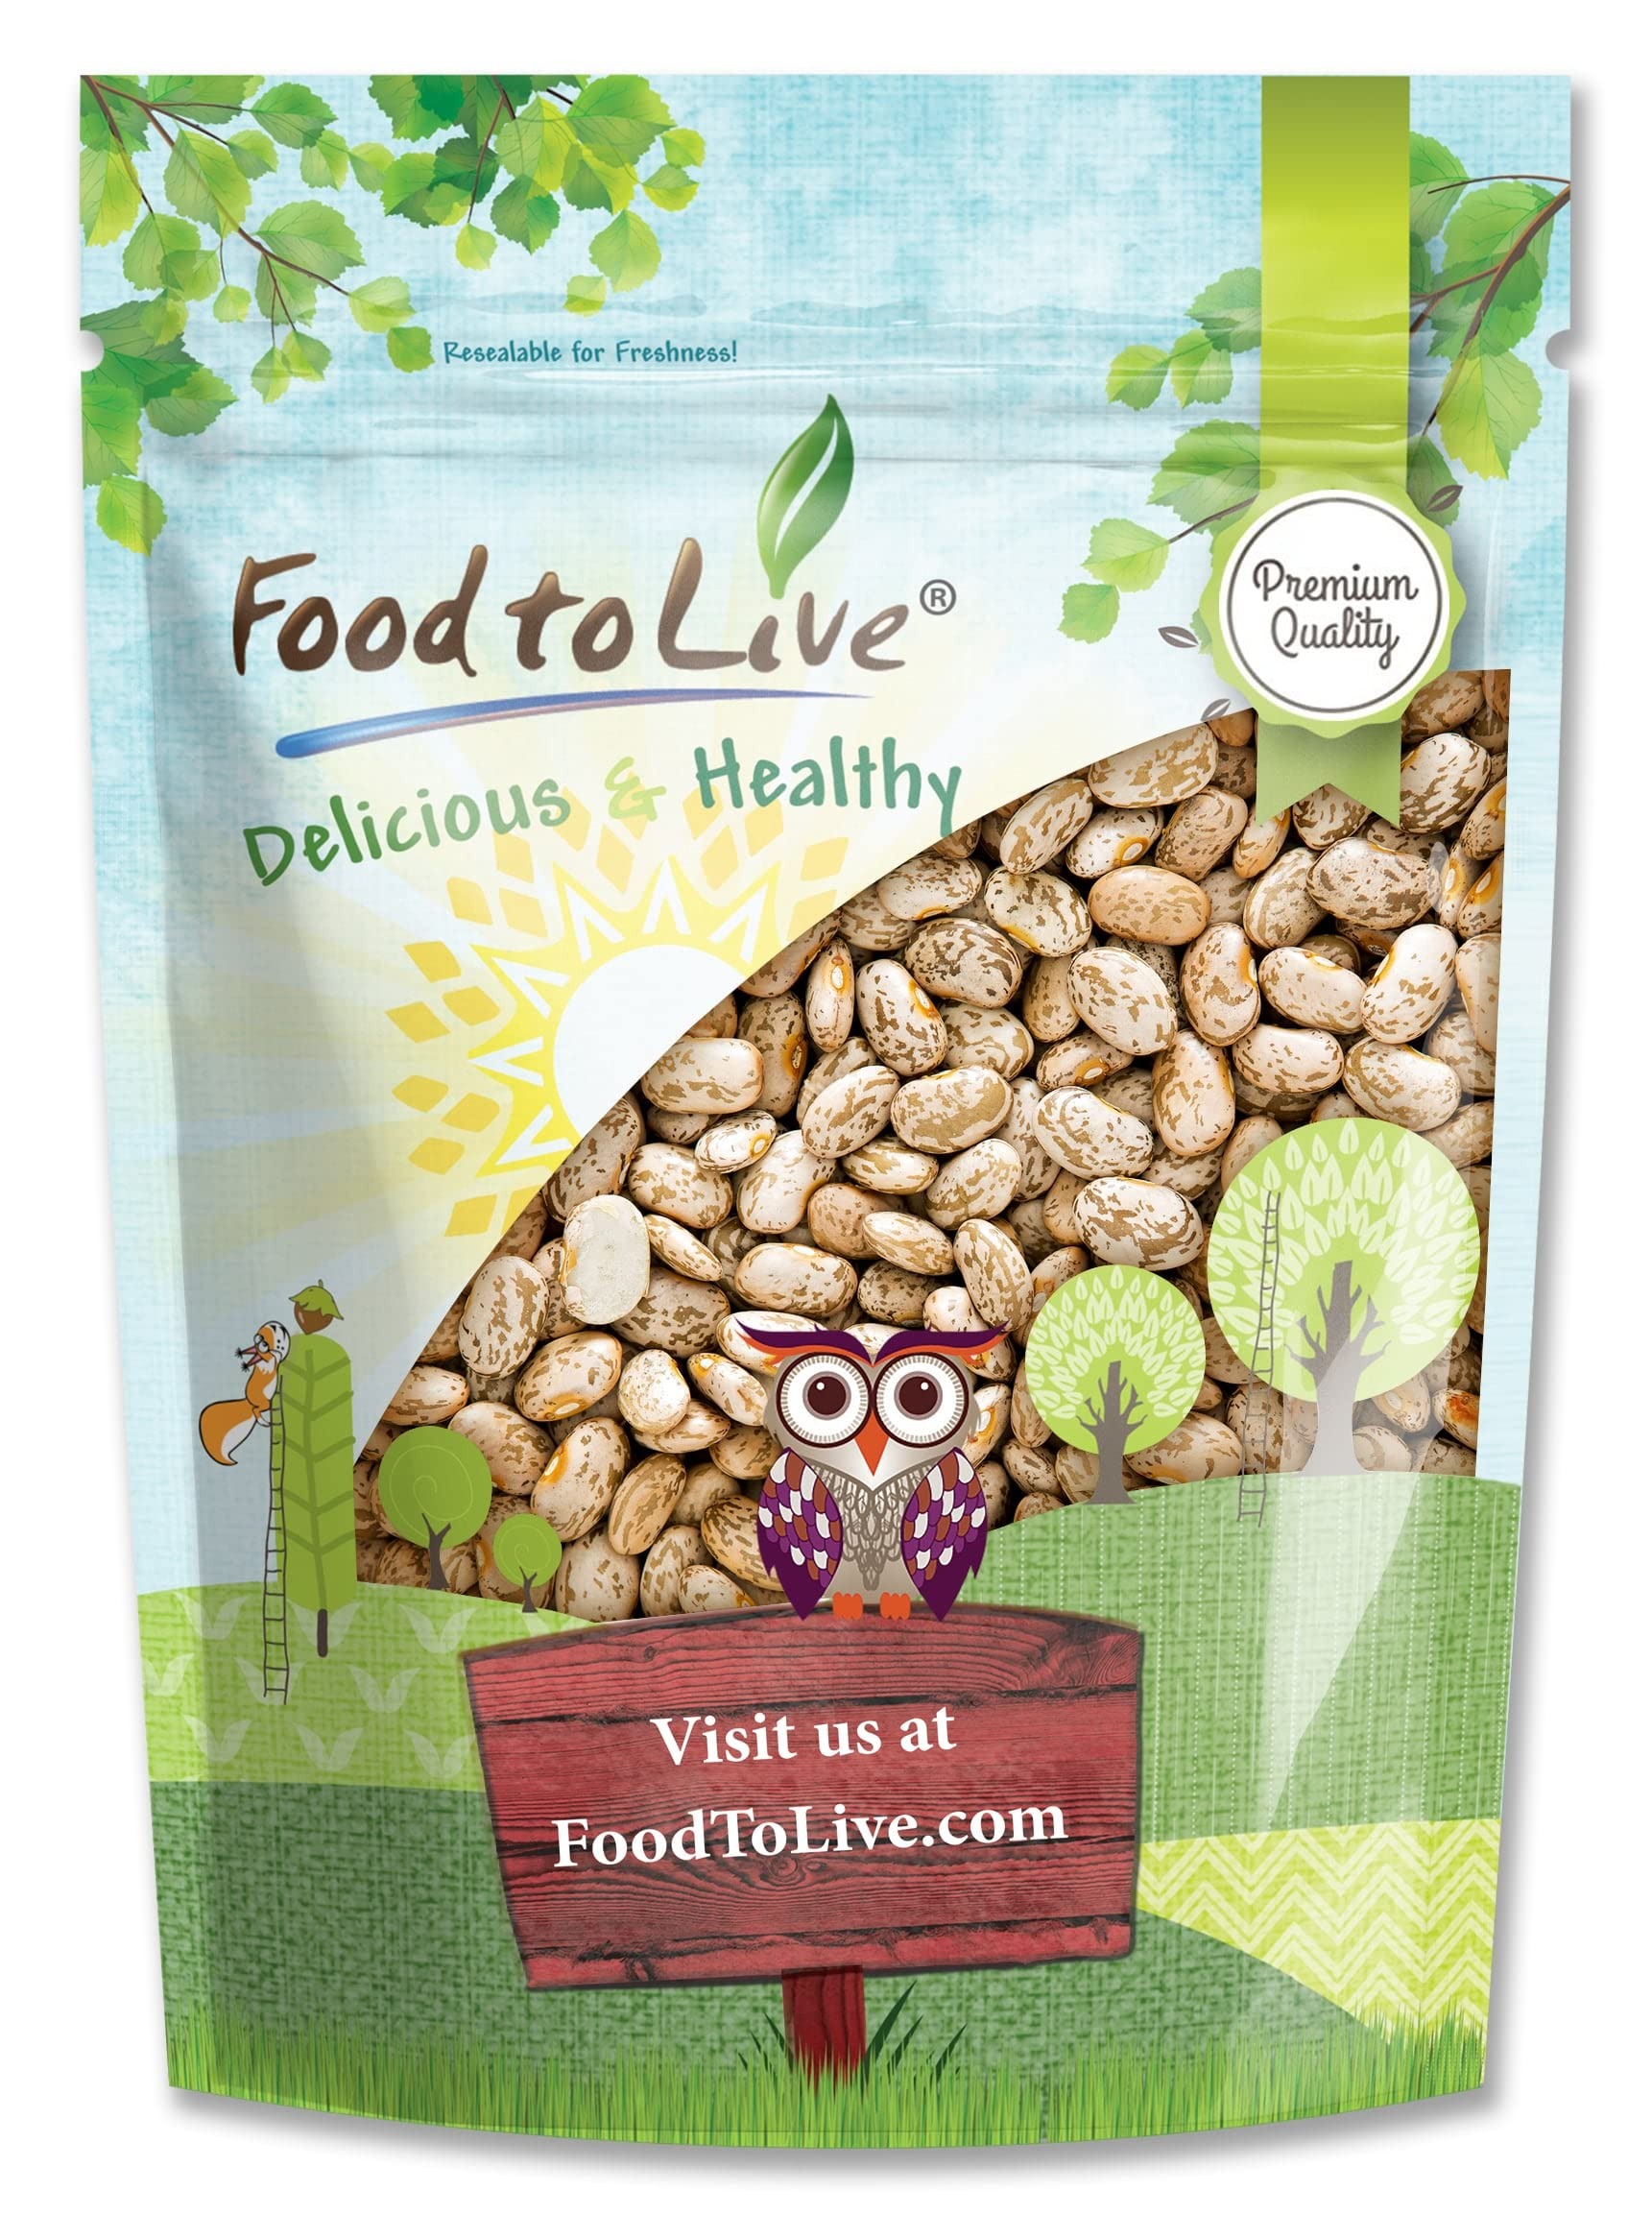
Item Name: Food to Live Pinto Beans, 3 Pounds Dried, Sproutable, Vegan, Kosher, Bulk Frijol Seeds. Good Source of Protein, Folate, Copper, Thiamin. Low Sodium, Low Fat. Great for Soups, Chili, Stews.
Bullet Point 1: ✔️PREMIUM QUALITY: Food to Live Pinto Beans are premium quality product. They’re Raw, and suitable for vegan and vegetarian diets.
Bullet Point 2: ✔️PRODUCT OF USA: Pinto Beans by Food to Live are grown and packaged in USA.
Bullet Point 3: ✔️RICH IN PROTEIN & DIETARY FIBER: 1oz of cooked Pinto Beans contain almost 6g of protein that’s easy to digest. Moreover, they’re low in fats and high in Dietary Fiber.
Bullet Point 4: ✔️HIGHLY NUTRITIOUS: Premium Quality Pinto Beans from Food to Live are rich in Folate, Magnesium, Manganese, Zinc, Thiamin, Copper, Selenium, and B vitamins.
Bullet Point 5: ✔️VERSATILE & DELICIOUS: Due to their mildly creamy flavor, Pinto Beans are perfect for soups, salads, burger patties, dips, stews, pies, hummus and chilies. Don’t hesitate to shop Pinto Beans in bulk, as it is budget friendly, and they’re storage time is up to 4 years.
Value: 48.0
Unit: Ounce

Price: 15